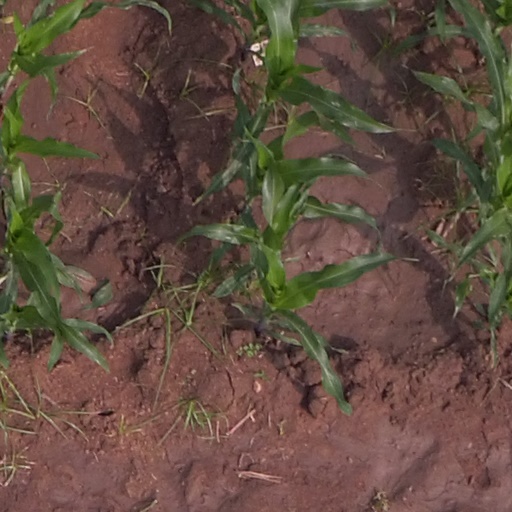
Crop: maize; corn